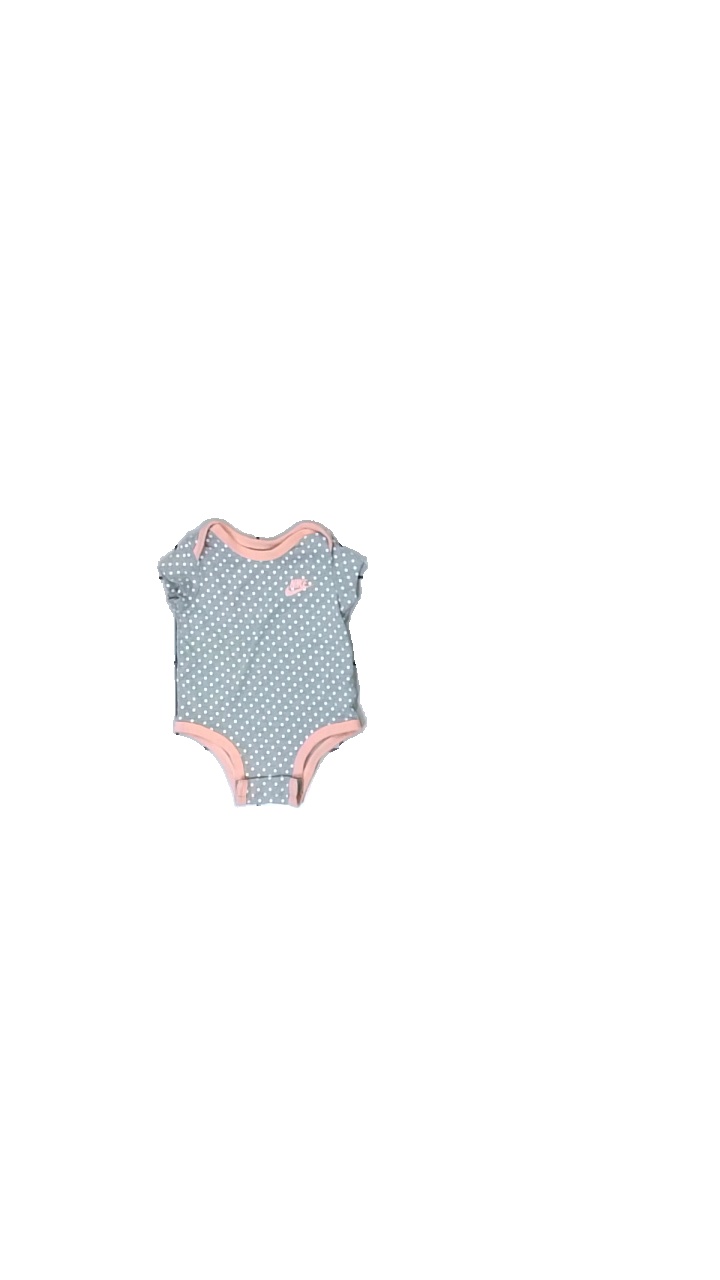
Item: Top (Children)
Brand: Nike
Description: prickig body med rosa logga fram
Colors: Pink, Grey, White
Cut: Regular
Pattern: Dots
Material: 55% cotton 45% polyester
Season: All
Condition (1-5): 5
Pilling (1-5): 5
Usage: Reuse
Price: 50-100